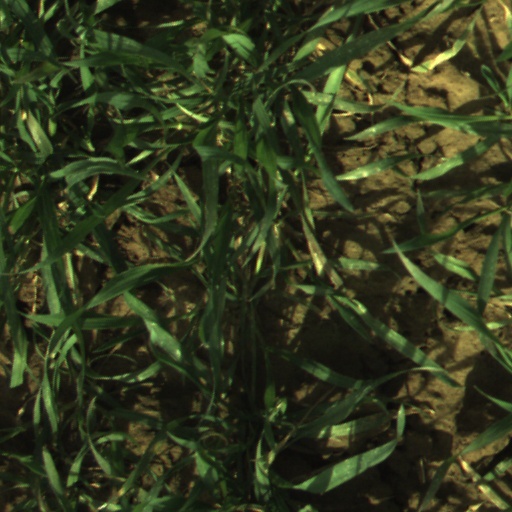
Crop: wheat